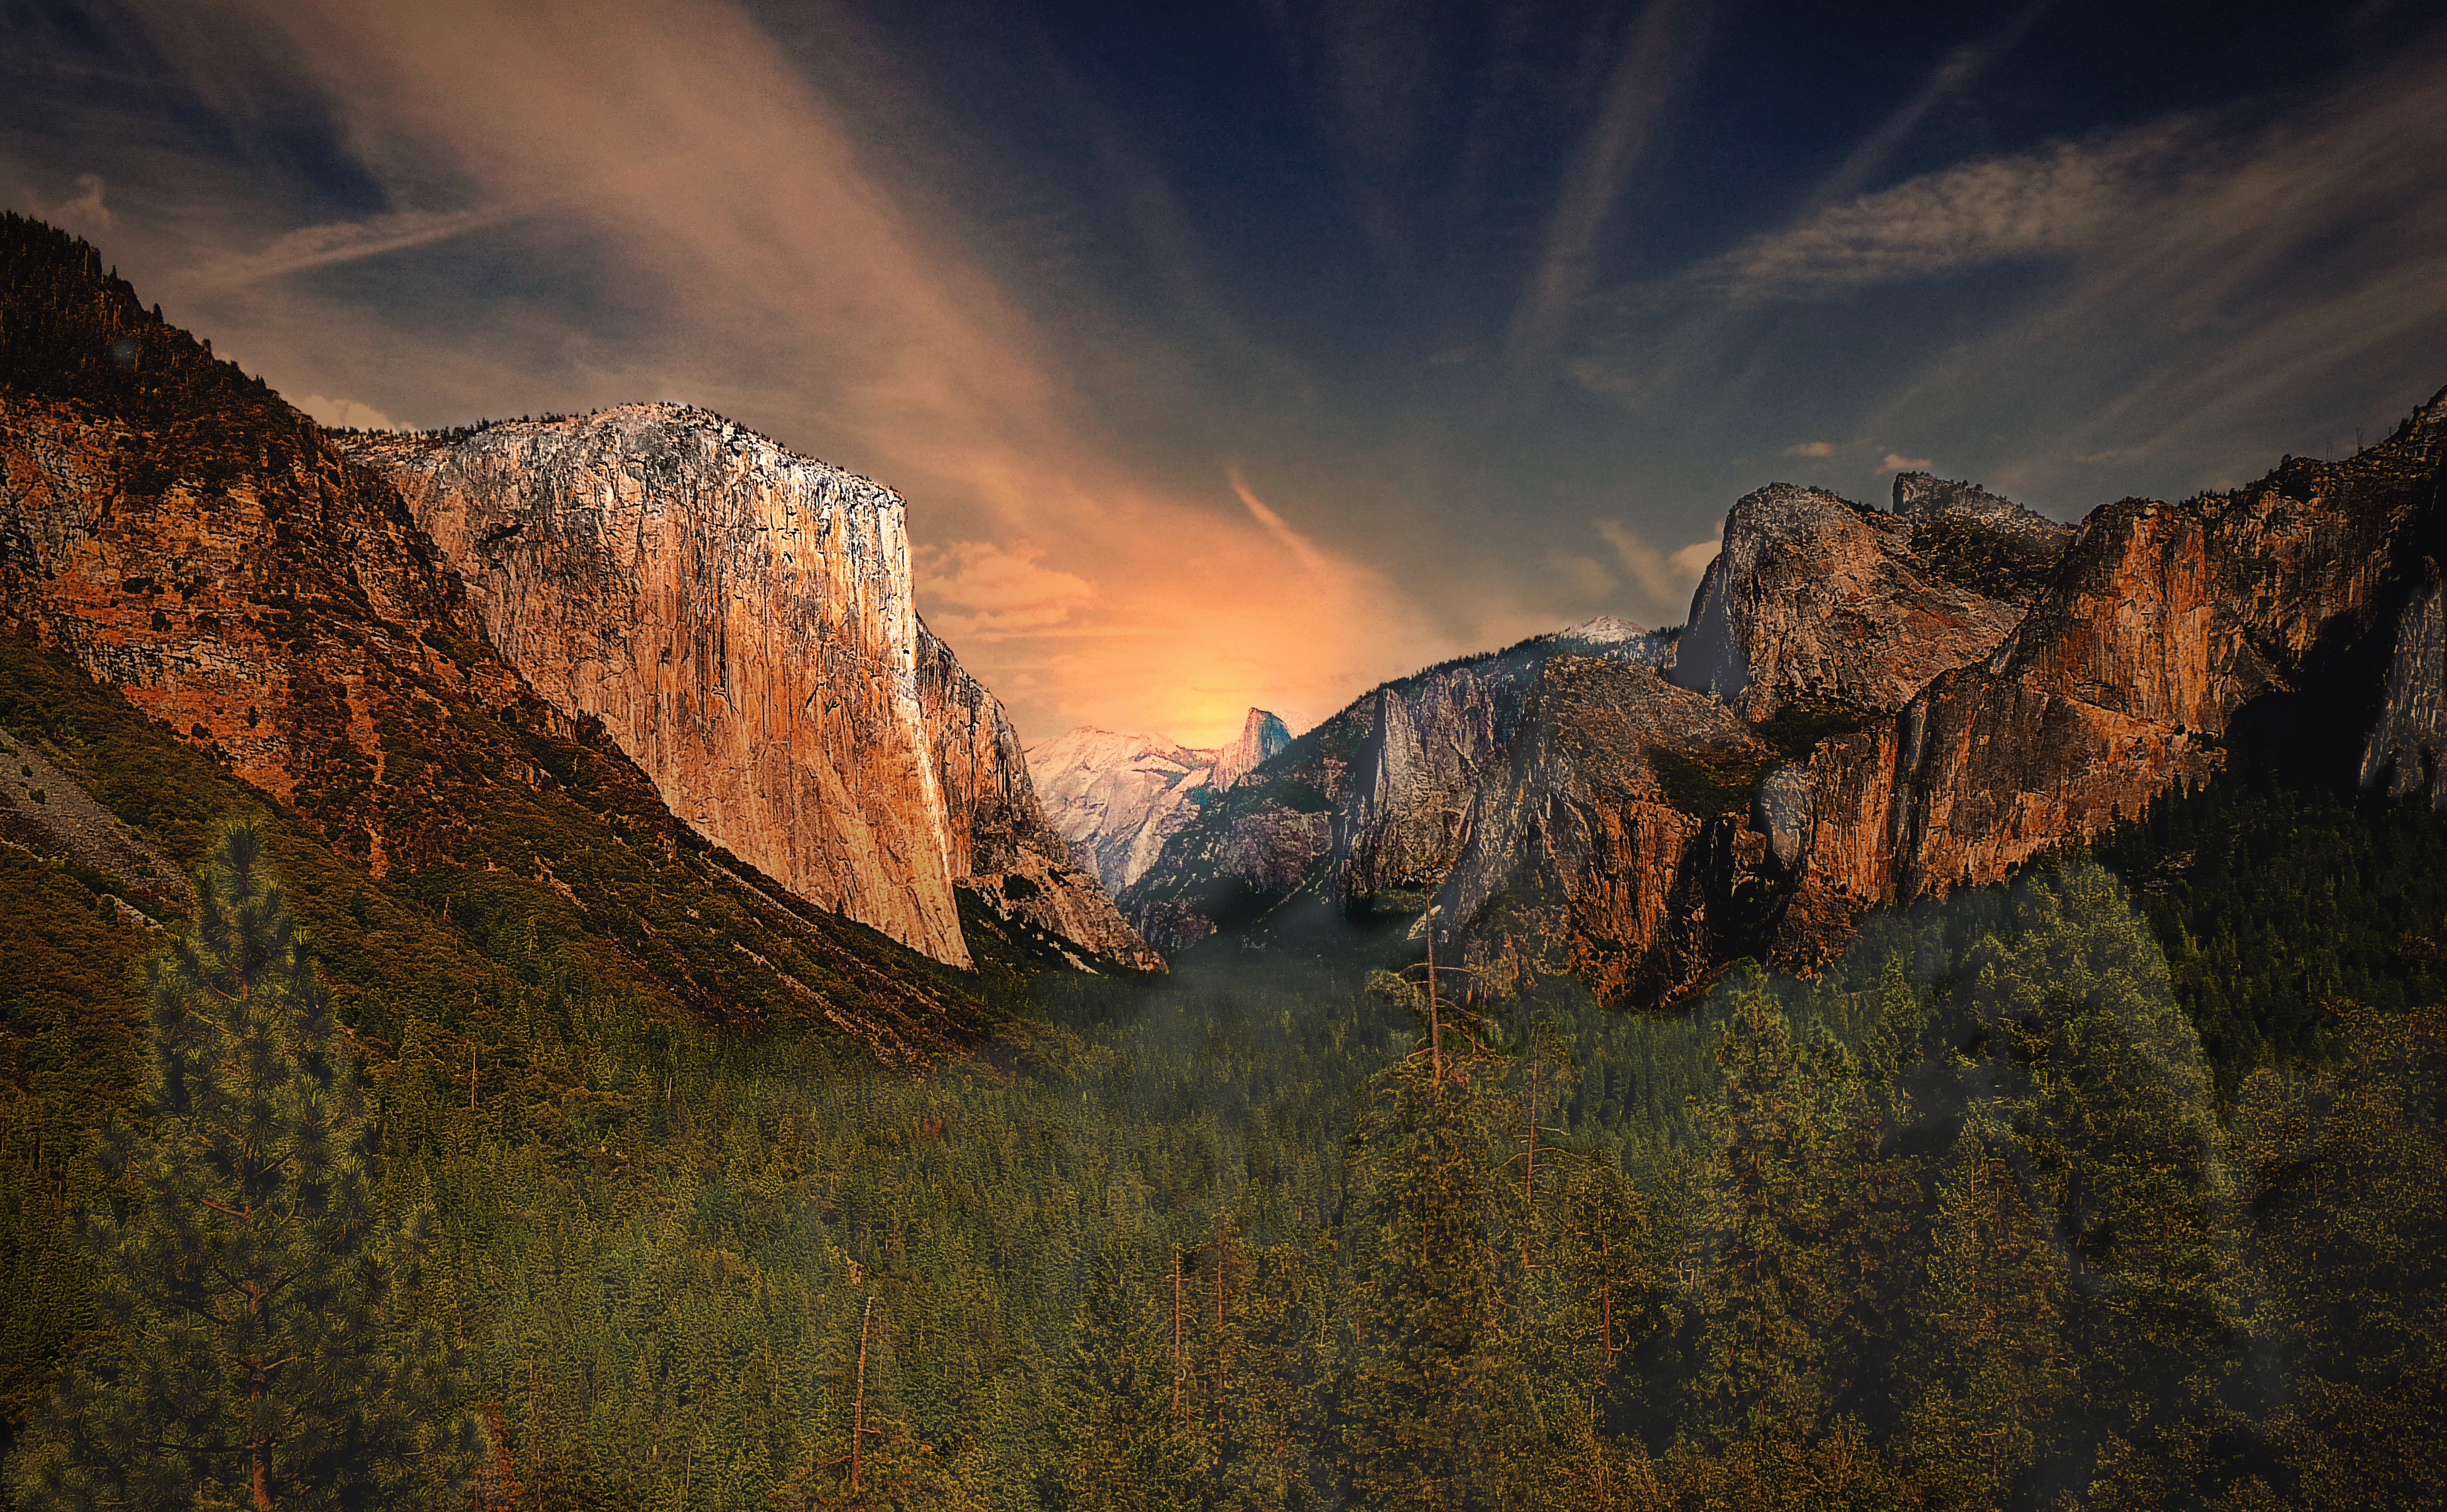
landscape, nature, rock, wilderness, mountain, cloud, sunrise, sunset, sunlight, morning, mountain range, cliff, evening, reflection, autumn, terrain, geology, landform, geographical feature, mountainous landforms